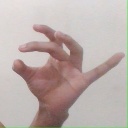
अक्षर: ओ